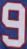
Number: 9